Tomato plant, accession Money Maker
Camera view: bottom (45 deg); turntable rotation: 30 degrees
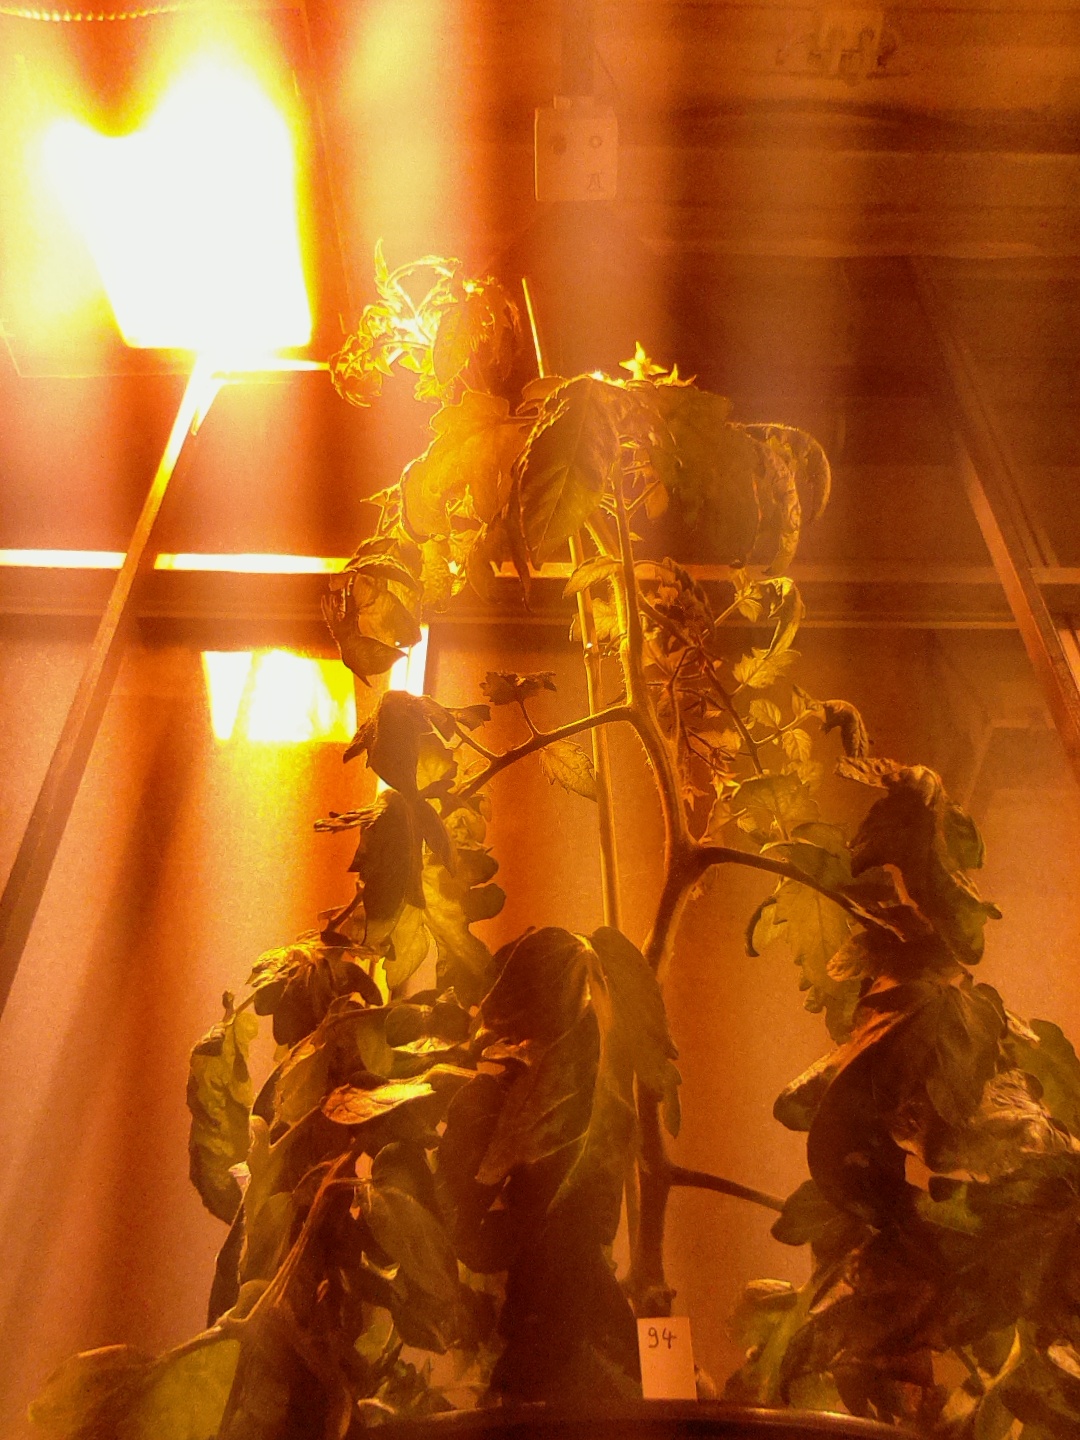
BBCH growth stage 70: Fruits at the main stem or branches visibles